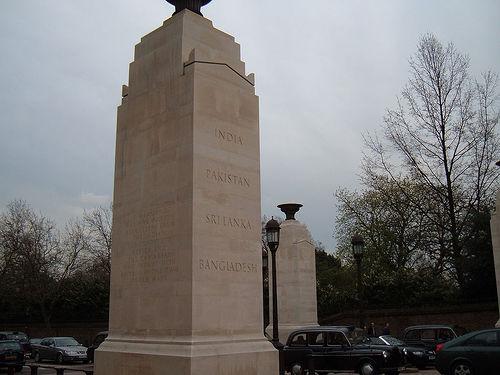
Weather: cloudy or overcast